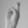
ASL letter: R